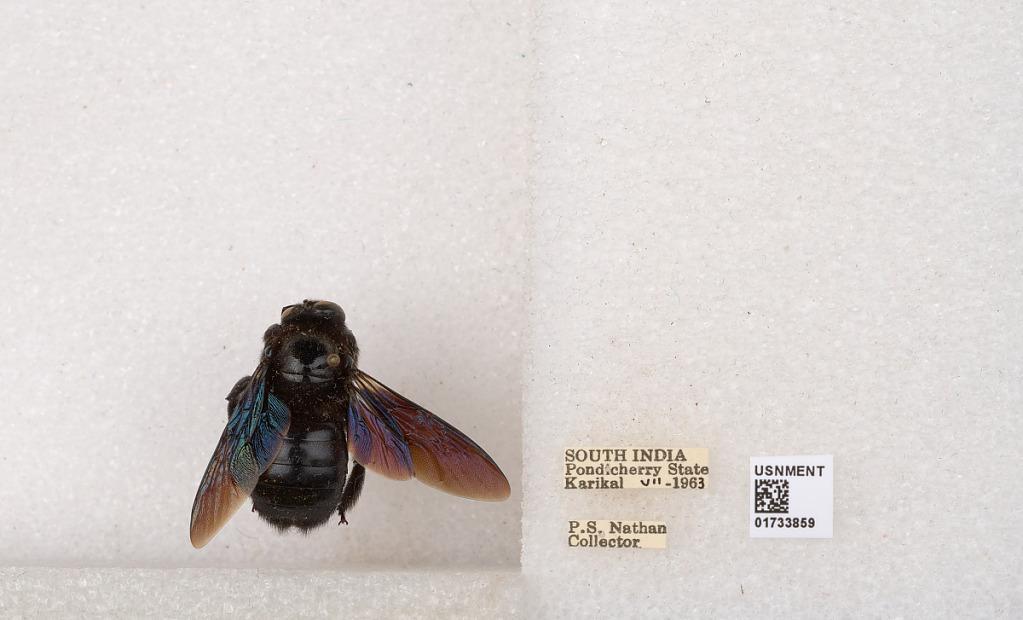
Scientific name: Xylocopa (Ctenoxylocopa) fenestrata (Fabricius)
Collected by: P. Nathan
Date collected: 1963-7-1
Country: India
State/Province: Puducherry
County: Karaikal
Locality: Karikal